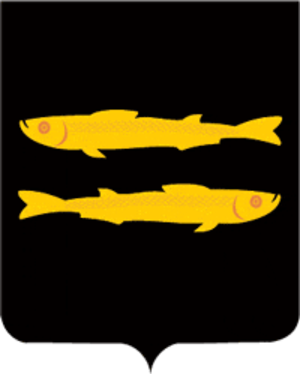
Pereslavl-Zalesski est une ville de l'oblast de Iaroslavl, en Russie, et le centre administratif du raïon de Pereslavl. Sa population s'élevait à 37 943 habitants en 2020.
Le Parc national du Lac Plechtcheïevo est un parc national russe créé en 1988. Il couvre le lac Plechtcheïevo et ses environs, et couvre 239 km². Le lac est très populaire pour les loisirs, et également une zone écologique. C'était une ancienne station de loisirs des tsars. Le lac est situé sur la partie centrale de la Plaine d'Europe orientale, à environ 130 km au nord-est de Moscou, dans le bassin de la haute Volga. Sur la rive sud-est se trouve la ville de Pereslavl-Zalesski, dans l'Oblast de Iaroslavl.